Fortifications of Rhodes

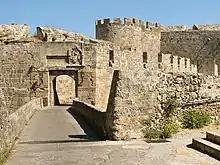
Gate of Saint Athanasiou

The Gate of St Athanasios (Πύλη Αγίου Αθανασίου) was built between 1441 and 1442. It is also known to locals as Saint Francis Gate since the church of Saint Francis of Assisi, built by the Italians, is just outside the gate. The round tower of Saint Mary that controlled the entrance to the gate was built in 1441 by the Grand Master Jean de Lastic